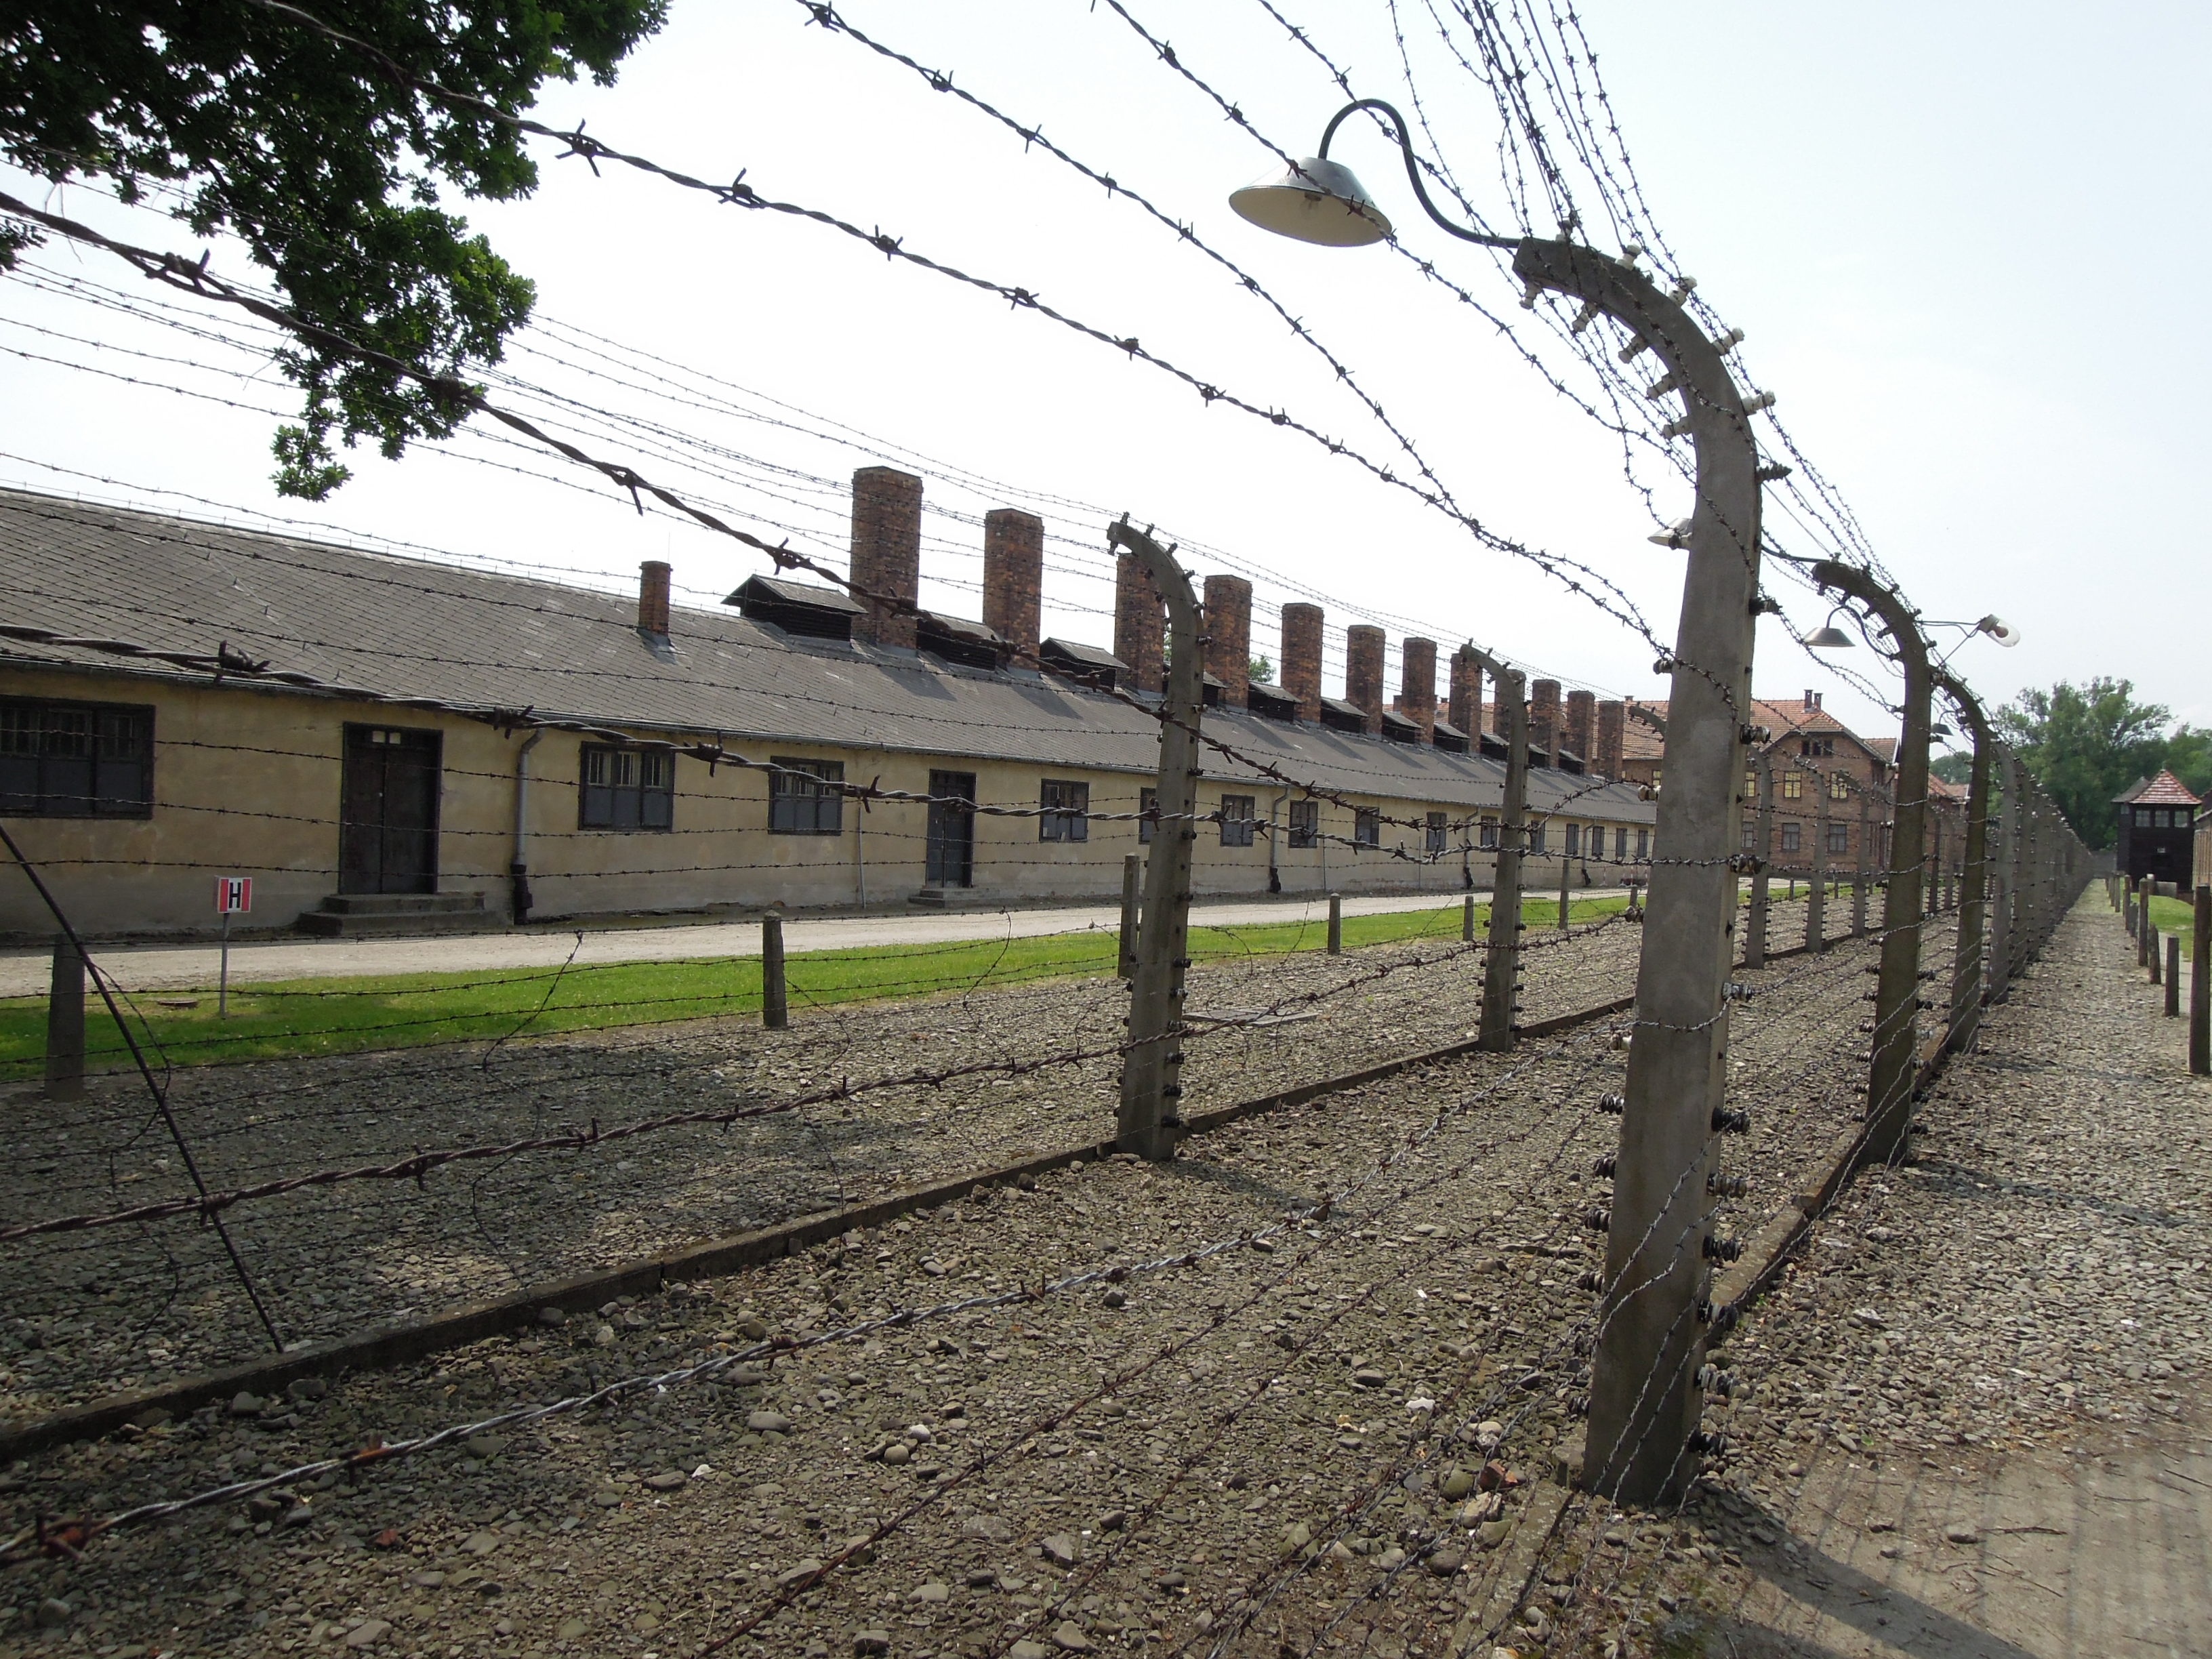
fence, barbed wire, track, train, transport, vehicle, death, prison, polish, rail transport, concentration camp, residential area, birkenau, krakow cracow, outdoor structure, home fencing, auschwitch